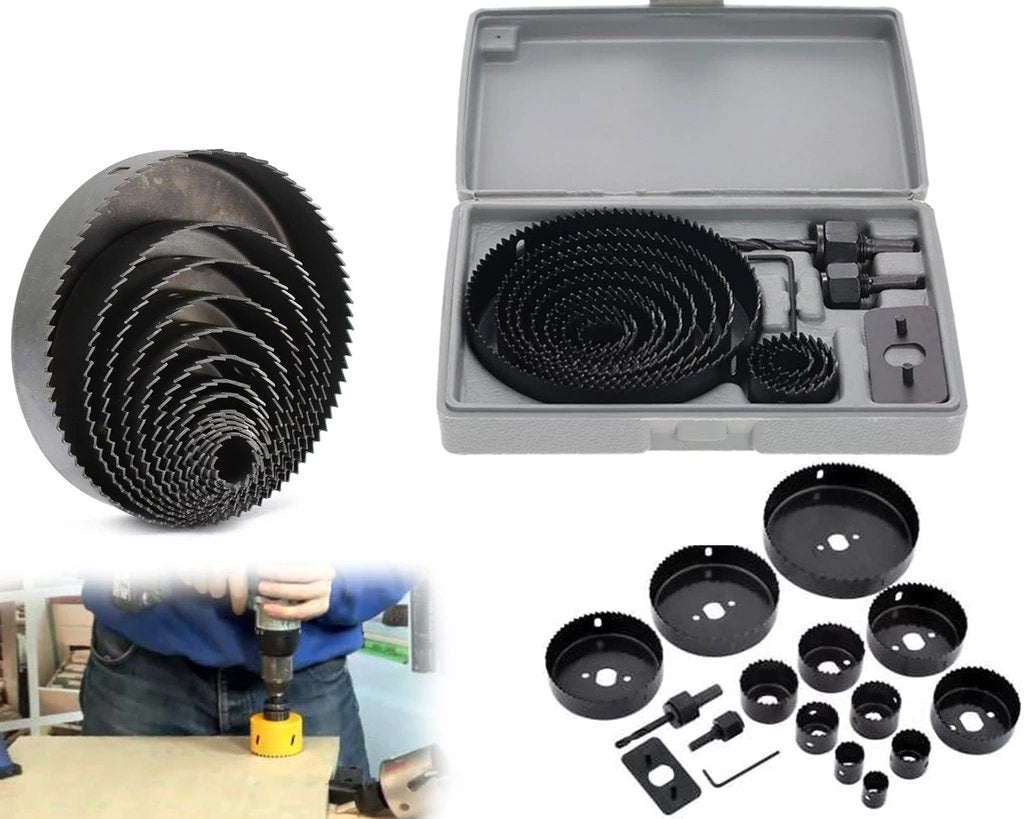
Hole Saw Drill Bit set (16 pcs)
Safety and durable: heat treated hss,the special gear design makes the hole more accurate.high speed steel teeth for fast and clean cuts.suitable for normal wood,don't try it to hard material.it will happen broken.all pieces in the set are heat treated enabling them to be suitable for soft and hard wood, plasterboard, plastic,aluminum and non ferrous metals Sharper teeth for faster cutting and easy plug; increased wall thickness improves durability and minimizes tooth loss and safety instructions: when using, wear protective goggles and gloves Optimized tooth design penetrates object with ease, cut perfect circles with these tools. Multiscale: 3/4"(19mm),7/8"(22mm),1"(25mm),1-1/4"(32mm),1-1/2"(38mm),1-3/4"(44mm),2"(54mm),2-1/2"(64mm),3"(76mm),3-1/2"(89mm),4"(102mm),5"(127mm)... 12x hole saw sets, 2x mandrels, 1x hex wrench, 1x cushion plate within this plastic case Perfect foe hole:high precision, smooth cutting edges, especially impact resistance, wear resistance, cutting depth 25 mm Suitable for plasterboard, plastic, wood, mdf, aluminum, computer tables etc
Brand: gotifyy
Category: Hardware > Tool Accessories > Drill & Screwdriver Accessories > Hole Saws